Giralda ou La nouvelle psyché

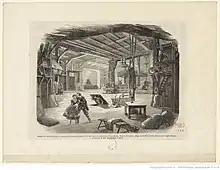
Scene from act 2 of the original production of "Giralda ou La nouvelle psyché"

The pious Queen of Spain, accompanied by her husband, is on a pilgrimage to Santiago de Compostela. They stop for the night along the way at the cottage of Ginès, a miller, whose wedding day it is. He is to be the bridegroom of Giralda, who however regrets her impending marriage as she has fallen in love with a knight whose name she does not know but who she has seen many times in the vicinity. This is Don Manoël, who bribes Ginès, who really only wants to marry Giralda for her dowry, with twice the sum he is expecting, to take his place at the marriage altar. When he learns that the royal couple has arrived however, Don Manoël, who has committed a political crime and must stay incognito, runs away. While he is gone, Giralda believes herself married in turn to Ginès and an elderly gentleman, Don Japhet. Eventually Don Manoël returns, the Queen pardons his political offence, and he can pronounce himself the happy husband of Giralda.